William Dickinson (1745–1806)

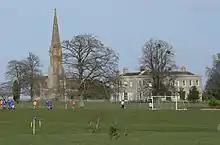
Kingweston House, Somerset - now part of Millfield School

His father died in 1783 and left him his estate at Kingweston, Somerset where he built his new house in the Georgian style between 1785 and 1788 under the supervision of Samuel Heal of Bridgwater. He was also left a share of the Appleton estate in Jamaica which had been granted to the Dickinson family by Charles II.